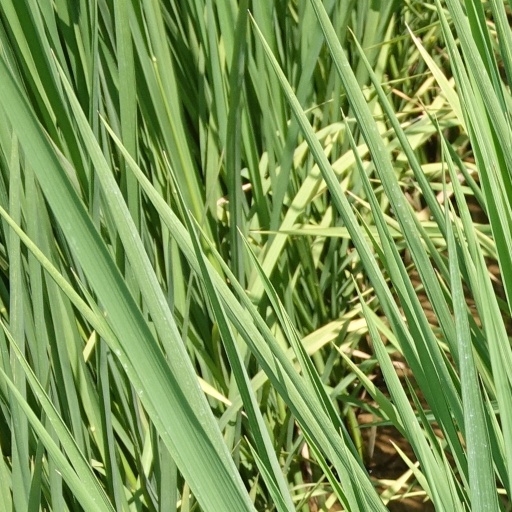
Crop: rice